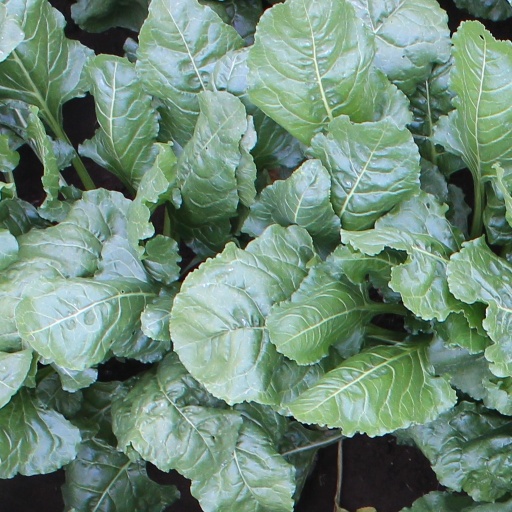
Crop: sugar beet